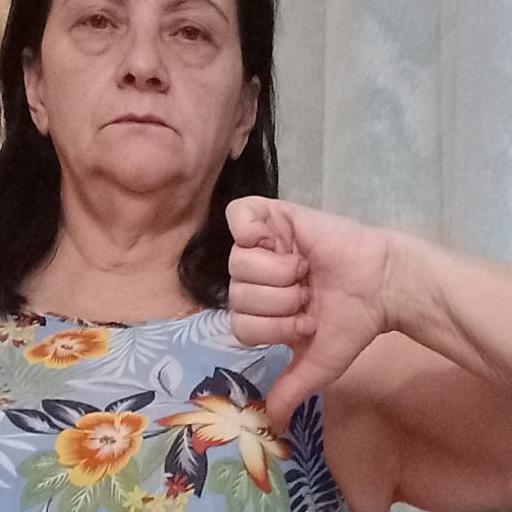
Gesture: dislike